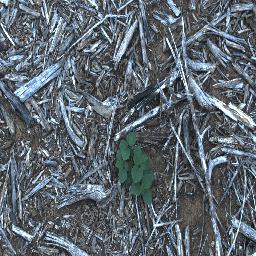
Label: negative